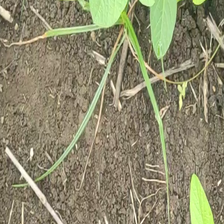
Weed species: Lavhala_(Cyperus_Rotundus)